Chicken balls

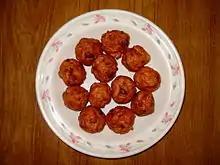
Chicken balls from a Chinese restaurant in Pakistan

Chicken balls are a type of modern Chinese food served in Canada, the United States, the United Kingdom, and Ireland as a staple of Chinese take-out. The dish consists of small chunks of fried chicken breast meat covered in a crispy batter coating. They are often served with curry sauce, sweet and sour sauce or plum sauce. These are largely unheard of in China, depending on the recipe and referred name.